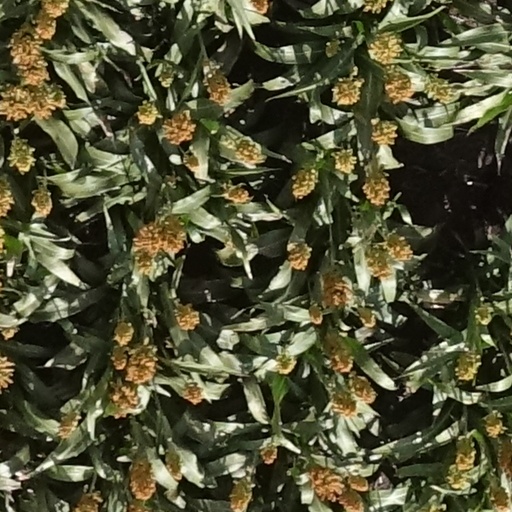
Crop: sorghum